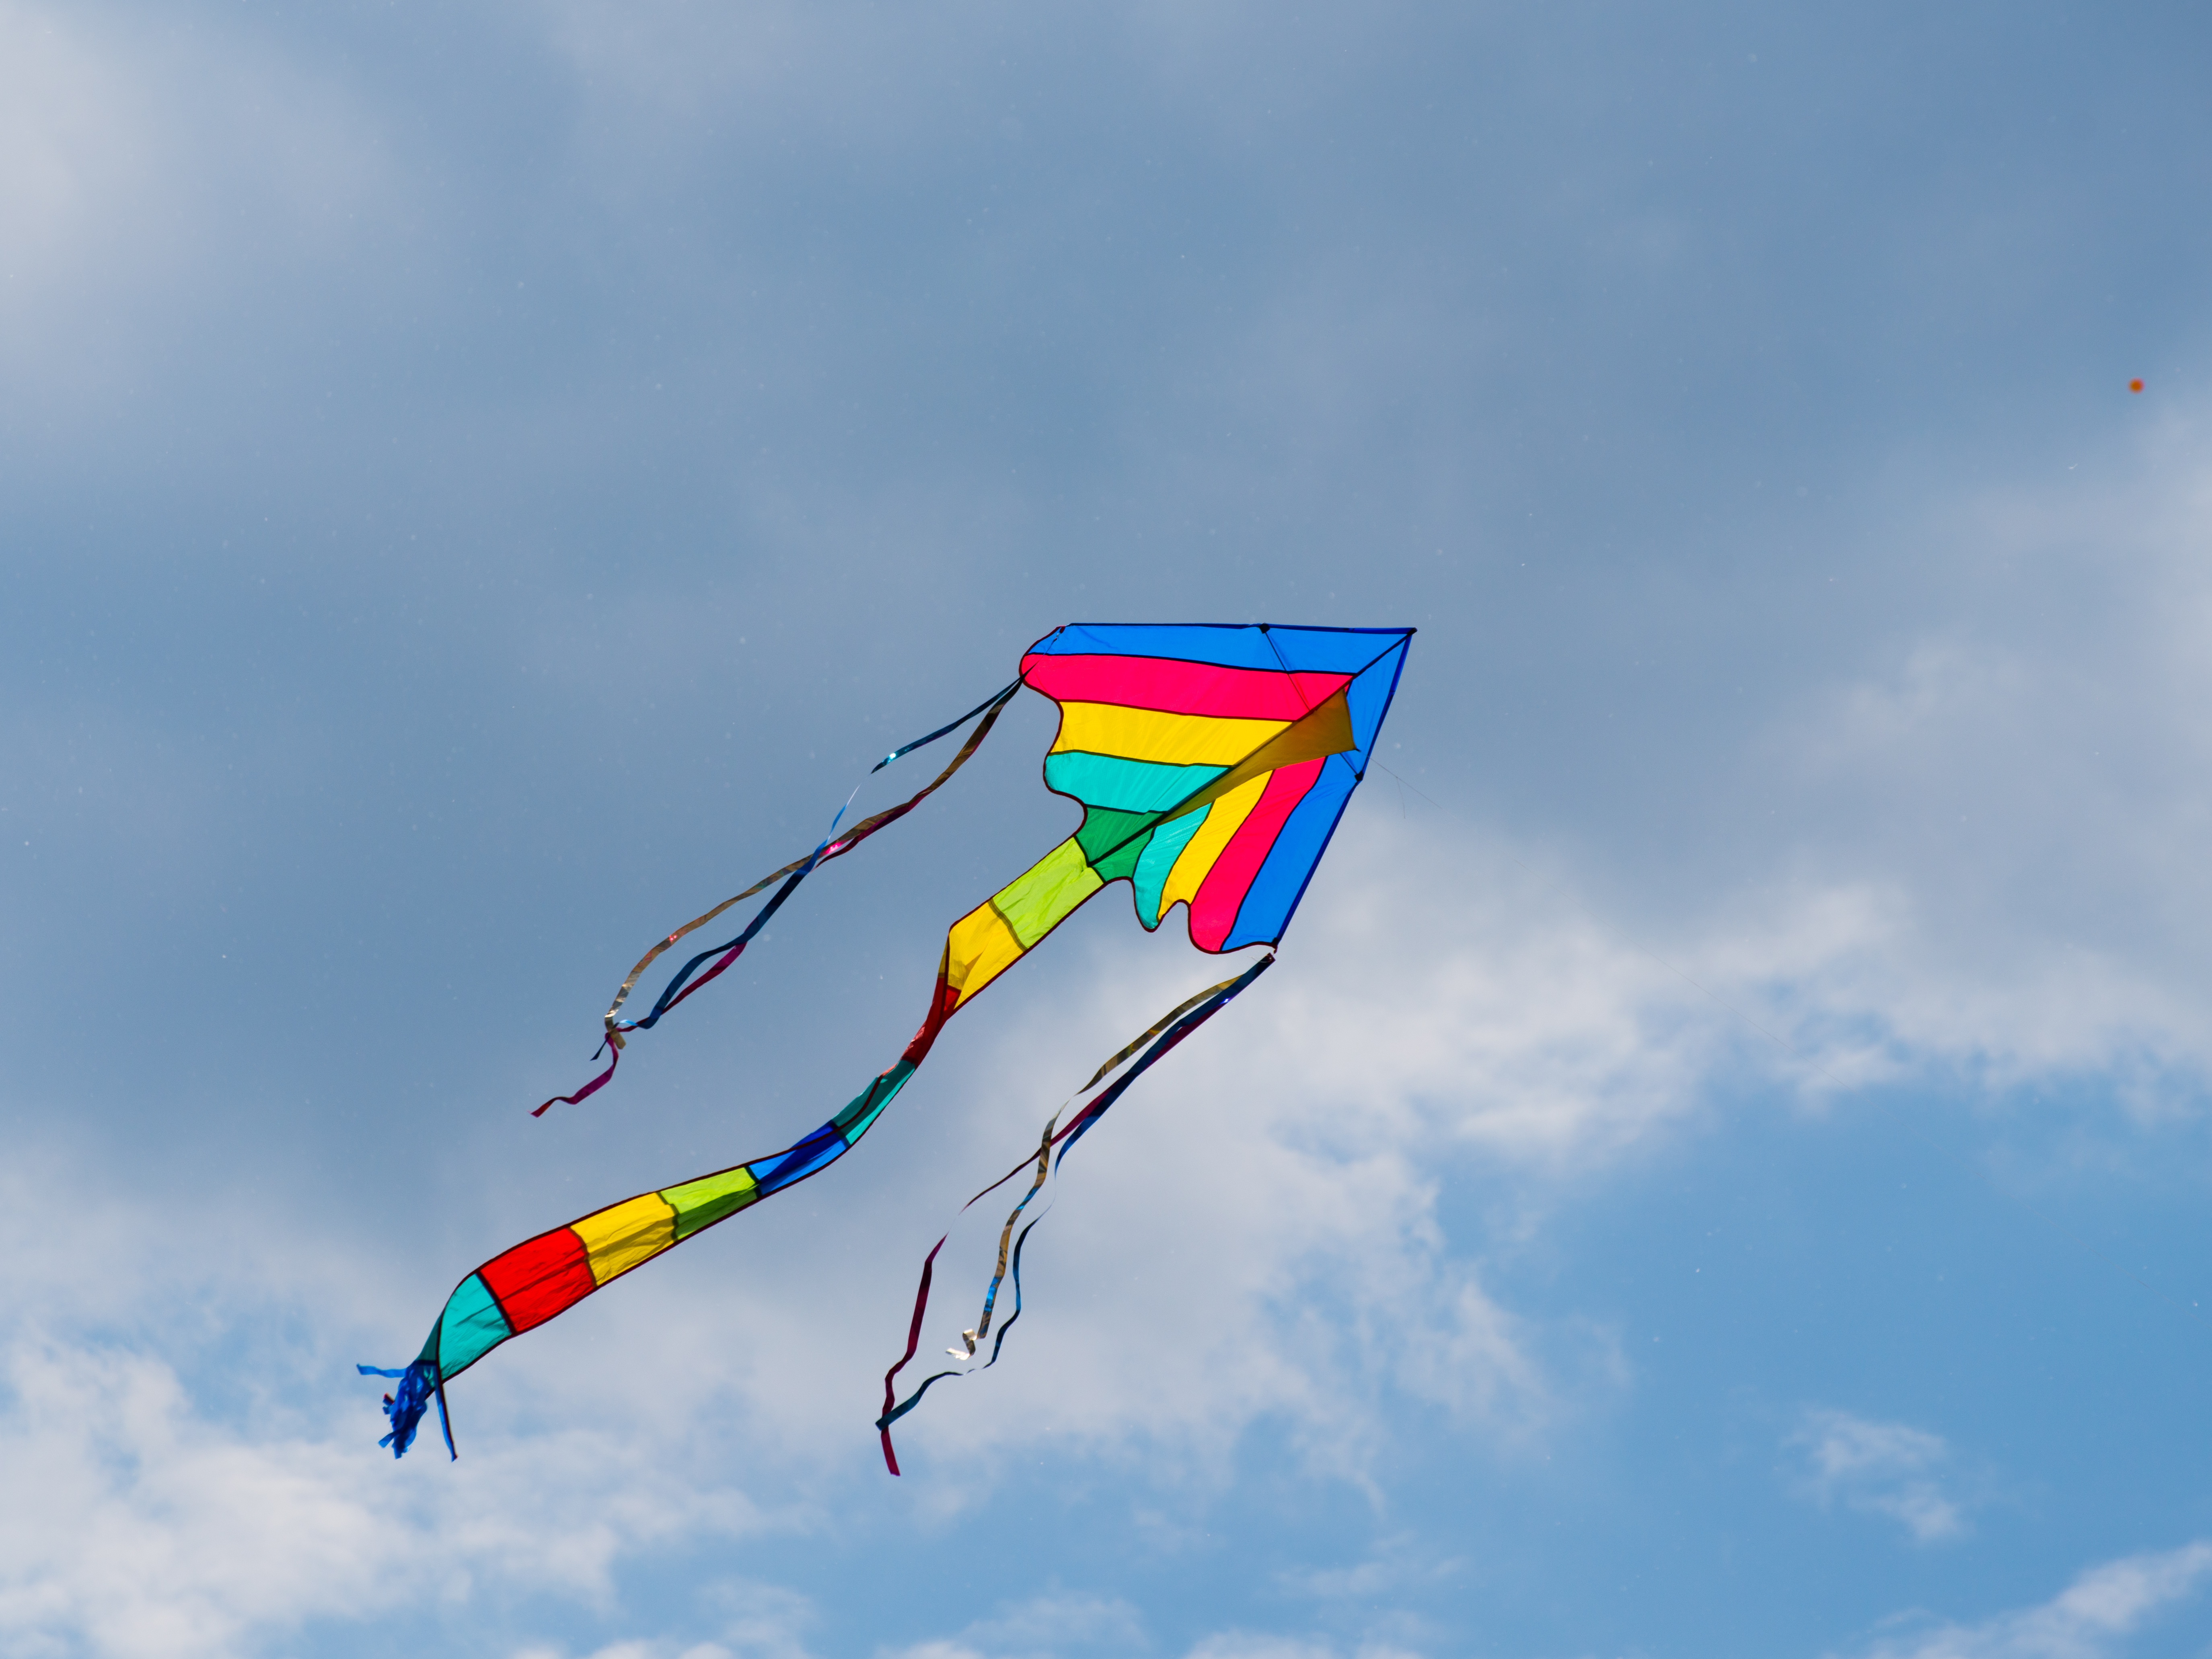
sky, wind, europe, kite, park, blue, nikon, toy, sports, moscow, gorkypark, nikkor, russia, d800, 70300mm, moskau, nikond800, moscou, 70300mmf4556gvr, atmosphere of earth, windsports, kite sports, individual sports, sport kite